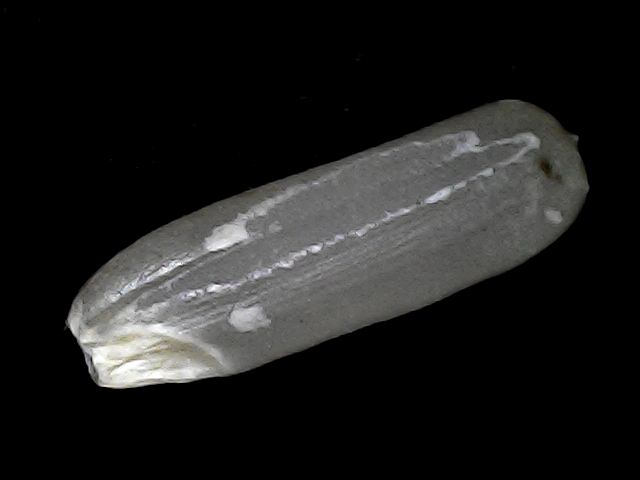
Rice variety: BD75